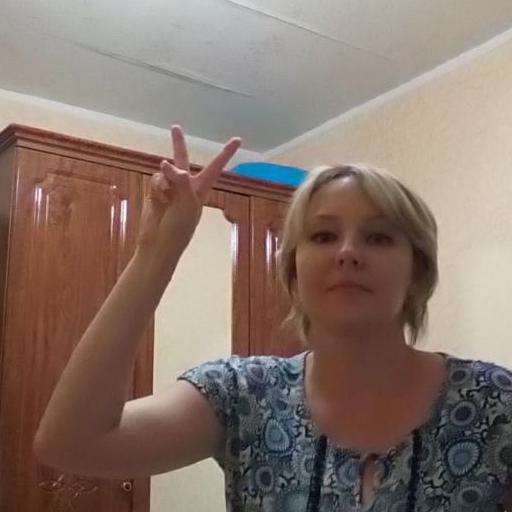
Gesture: peace